Television in the Isle of Man

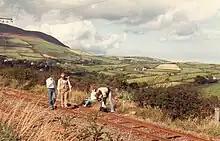
ITV Border film crew at Snaefell Railway on the Isle of Man (August 1984)

Commercial television came to the island on 26 March 1965, unlike the Channel Islands (which were given their own franchise of Channel Television), the Isle of Man was included in the large ITV Border franchise based in Carlisle. After it was announced that the ITV Border and ITV Tyne Tees would merge, a survey was taken of Isle of Man viewers in autumn 2008, and coverage of the island was transferred from ITV Border to ITV Granada on Thursday 16 July 2009. The island receives the national ITV1 continuity, and news from the island is featured in "Granada Reports", produced by the island's only reporter, Joshua Stokes. Like the BBC, some viewers receive ITV services through their aerials from elsewhere, including Northern Ireland's UTV and ITV Wales, rather than from local relays.